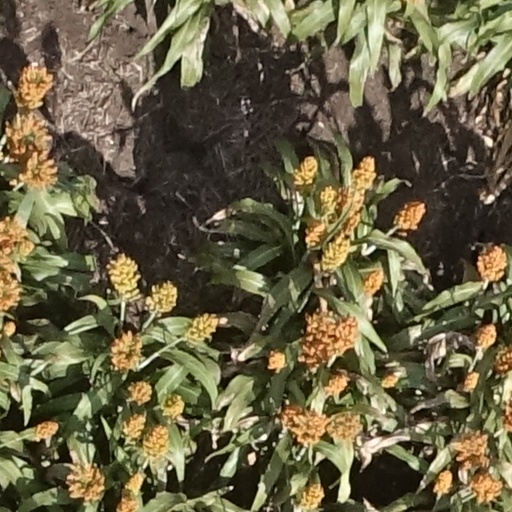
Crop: sorghum